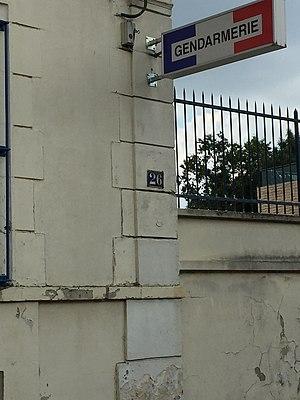
Gendarmerie de Persan (Val -d'Oise, France) en 2018
L'affaire Adama Traoré est une affaire judiciaire française qui a pour origine la mort d'un homme de 24 ans, Adama Traoré, le 19 juillet 2016 à la gendarmerie de Persan, après son interpellation à Beaumont-sur-Oise. Sa mort prend une ampleur médiatique suite à la médiatisation de bavures policières en France et à l'étranger. Ainsi, l'instruction s'oriente autour d'allégations d'homicide involontaire, d'entraves à l'enquête et de non-assistance à personne en danger.